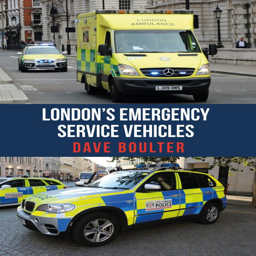
lavishly illustrated and fascinating insight into the world of emergency services .